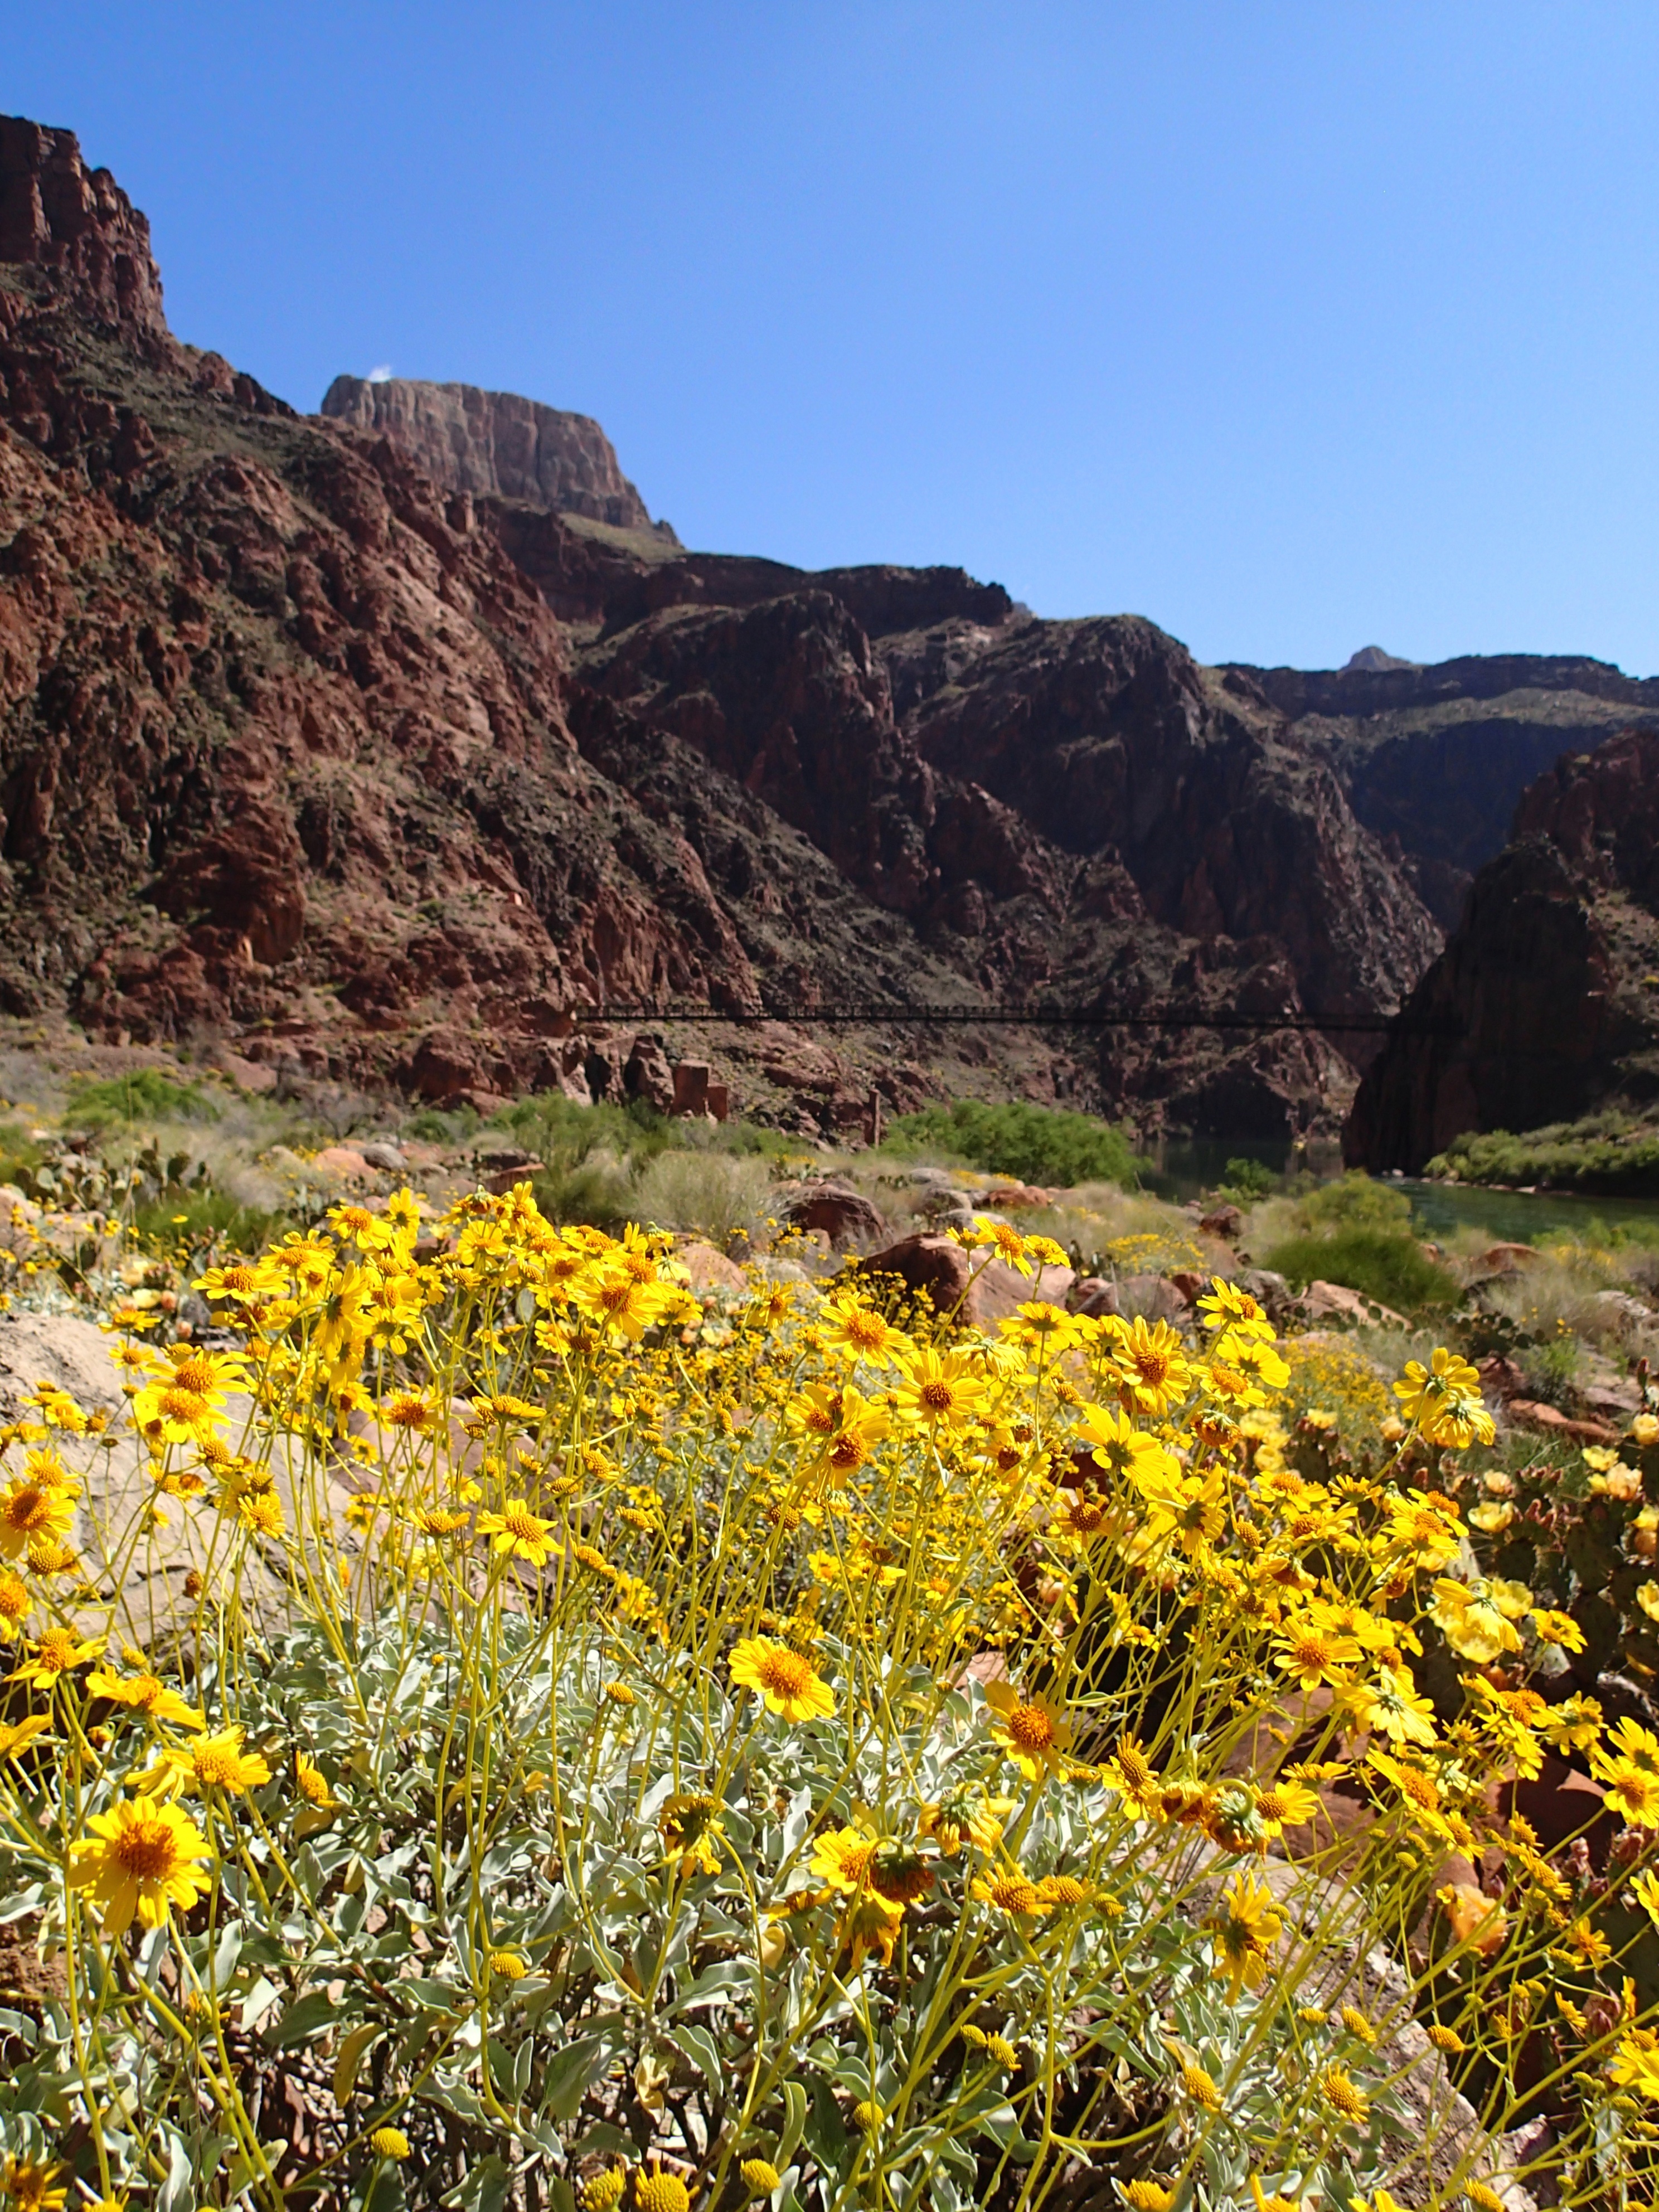
landscape, nature, wilderness, mountain, plant, trail, meadow, leaf, hill, flower, valley, mountain range, autumn, park, flora, ridge, wildflower, vegetation, plateau, grandcanyon, ecosystem, landform, geographical feature, mountainous landforms